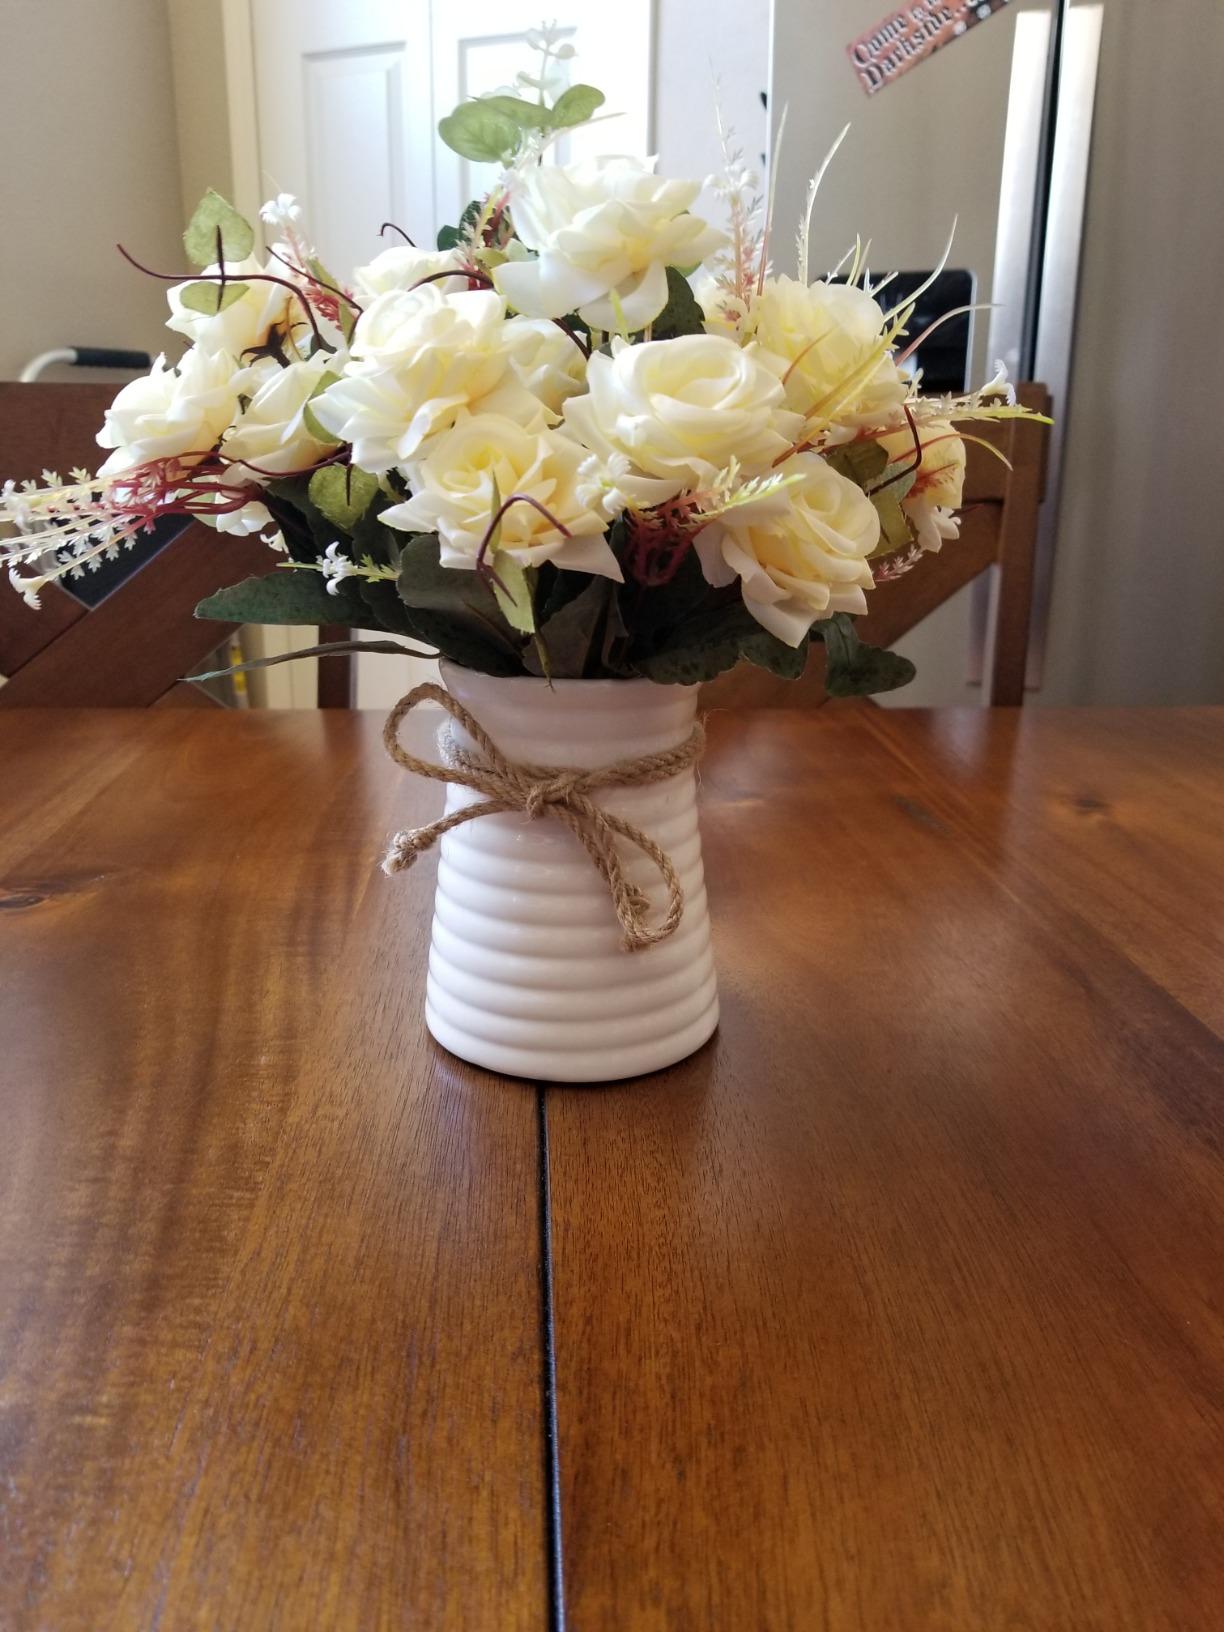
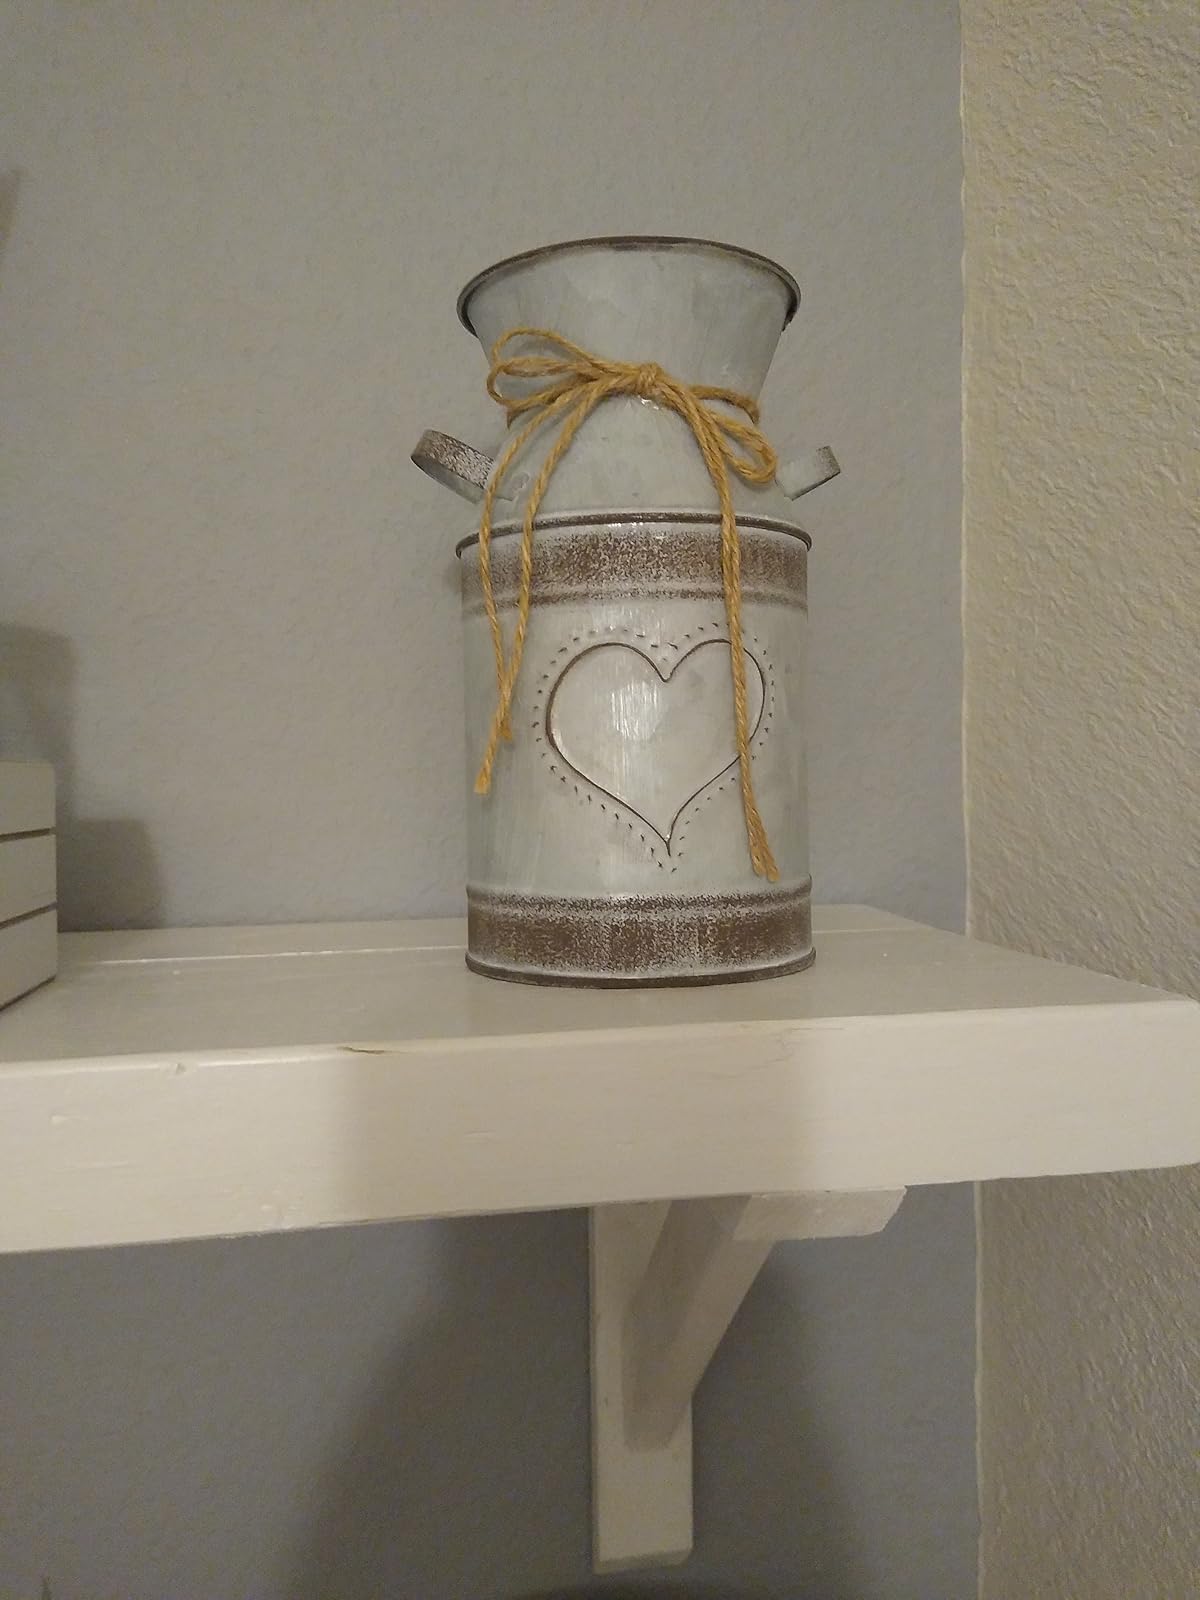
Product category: vase
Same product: no